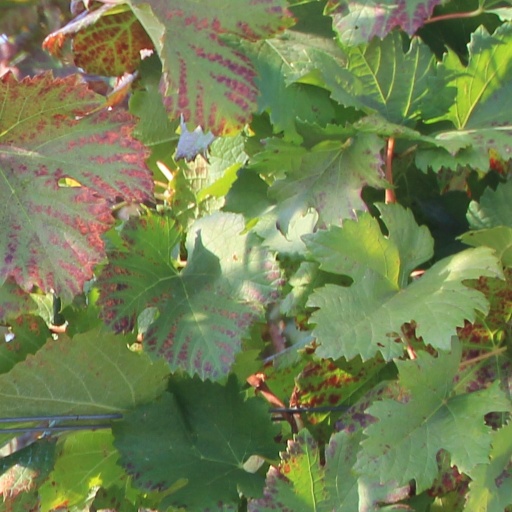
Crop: grape